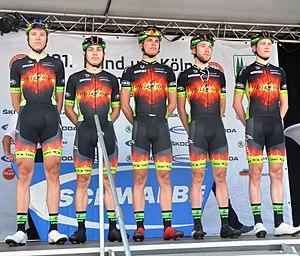
L'équipe cycliste Heizomat est une équipe cycliste allemande, active entre 2008 et 2017. Elle participait aux circuits continentaux de cyclisme et en particulier l'UCI Europe Tour.